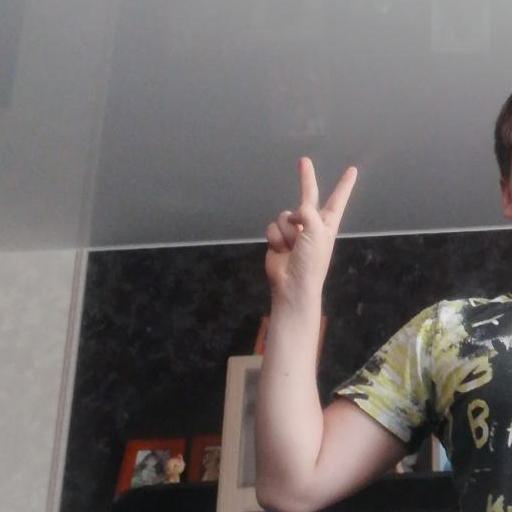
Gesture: peace